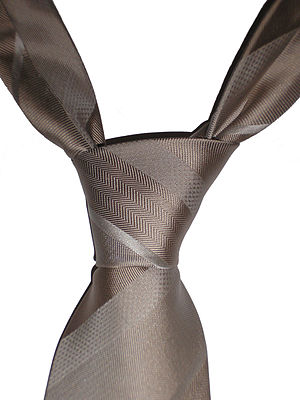
Orientalsk knude
En orientalsk knude
En orientalsk knude eller Kentknude er den simpleste slipseknude, der er mulig at binde. Det er en simplere og mindre udgave af four-in-hand-knuden. Den adskiller sig ved, at slipset ligger med indersiden, når man starter med at binde den. Den er ikke så udbredt som four-in-hand og windsorknuden i Vesten, men i Kina er den udbredt.